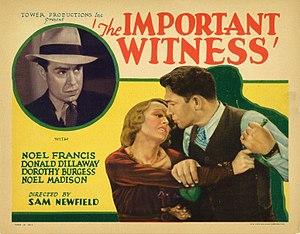
Noel Madison est un acteur américain né le 30 avril 1897 à New York, et mort le 6 janvier 1975 à Fort Lauderdale, en Floride.